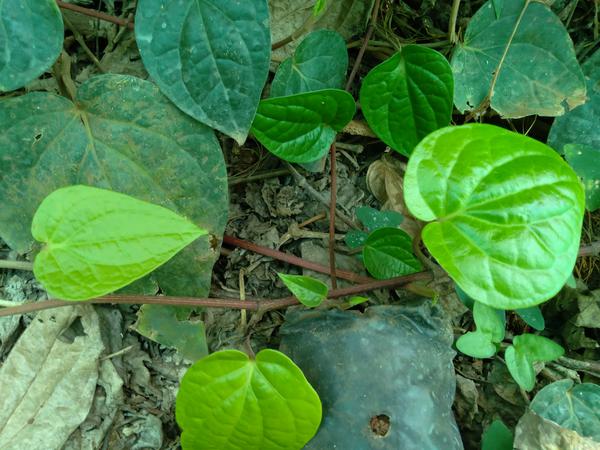
Plant: Betel